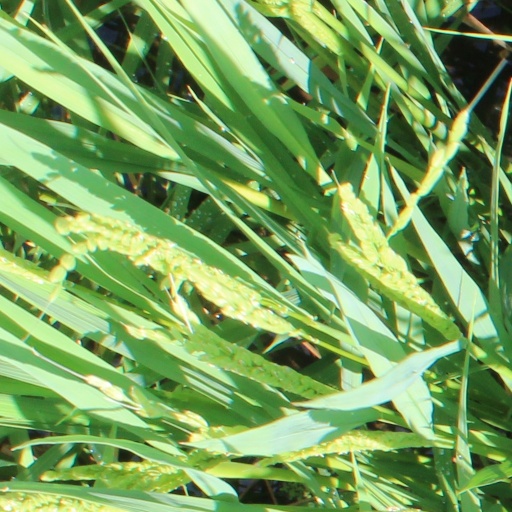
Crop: rice